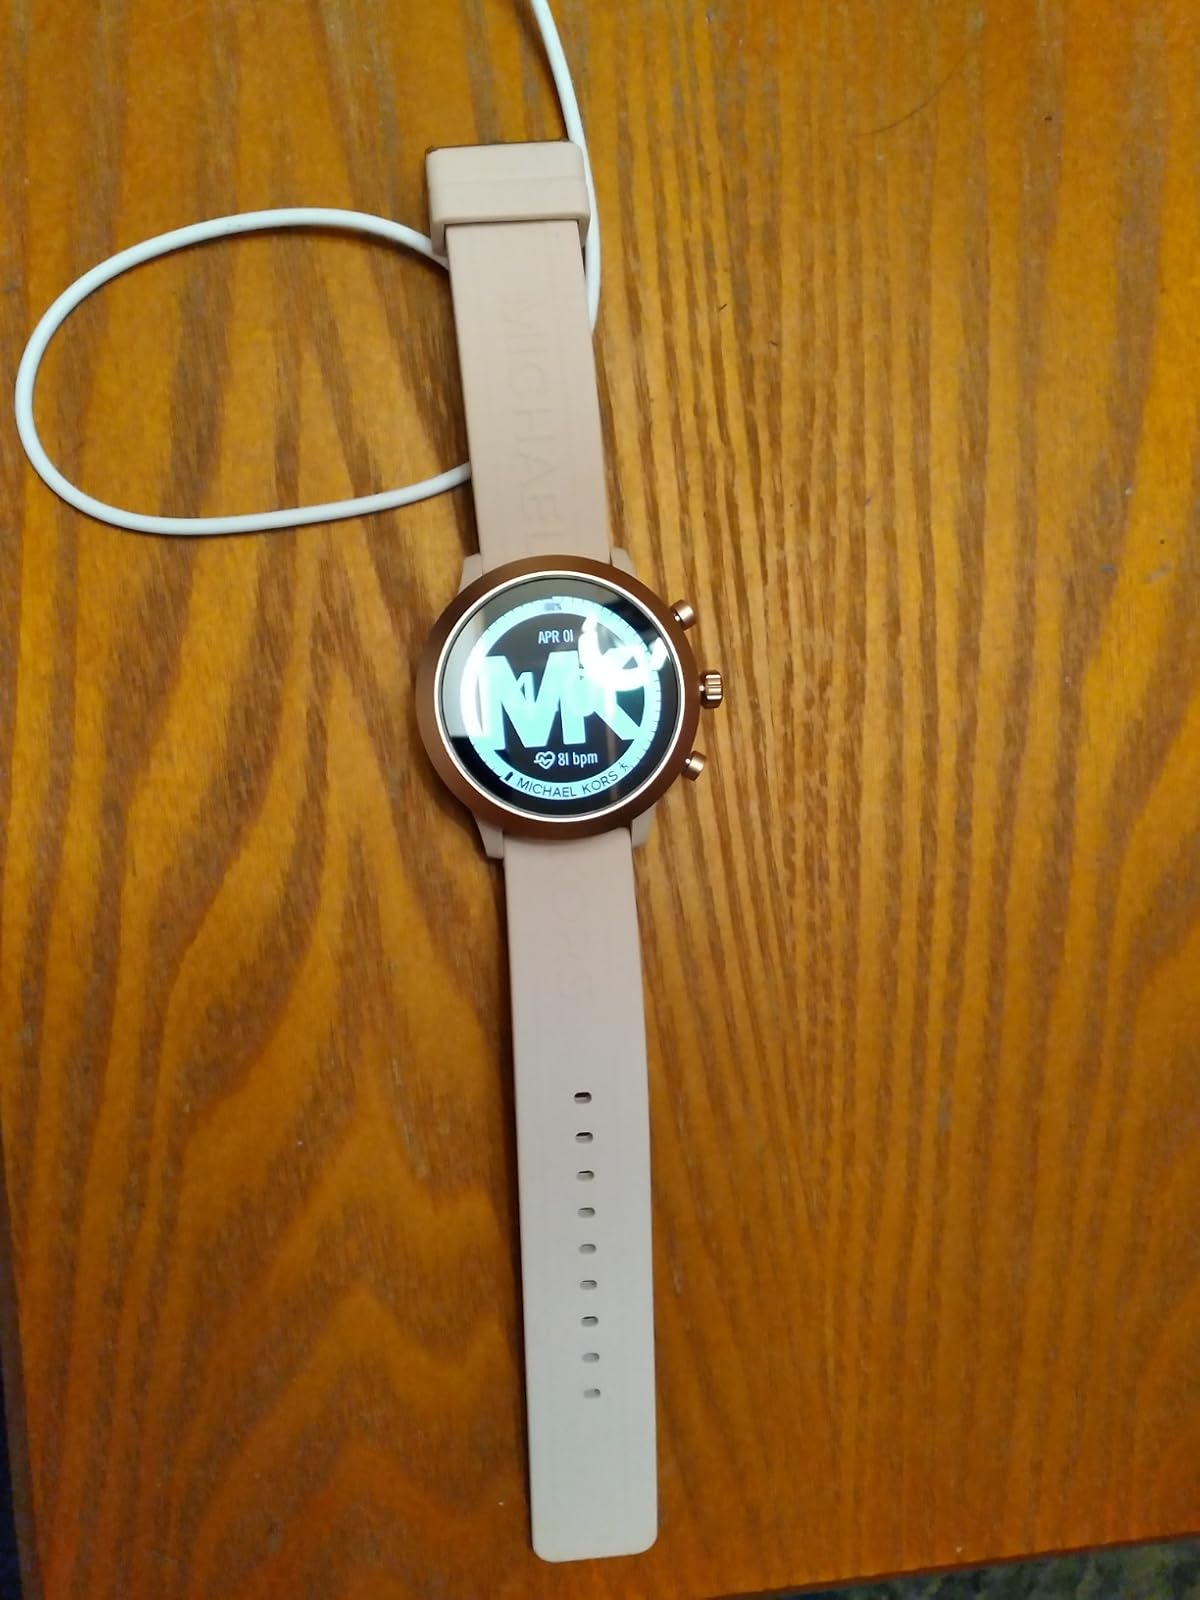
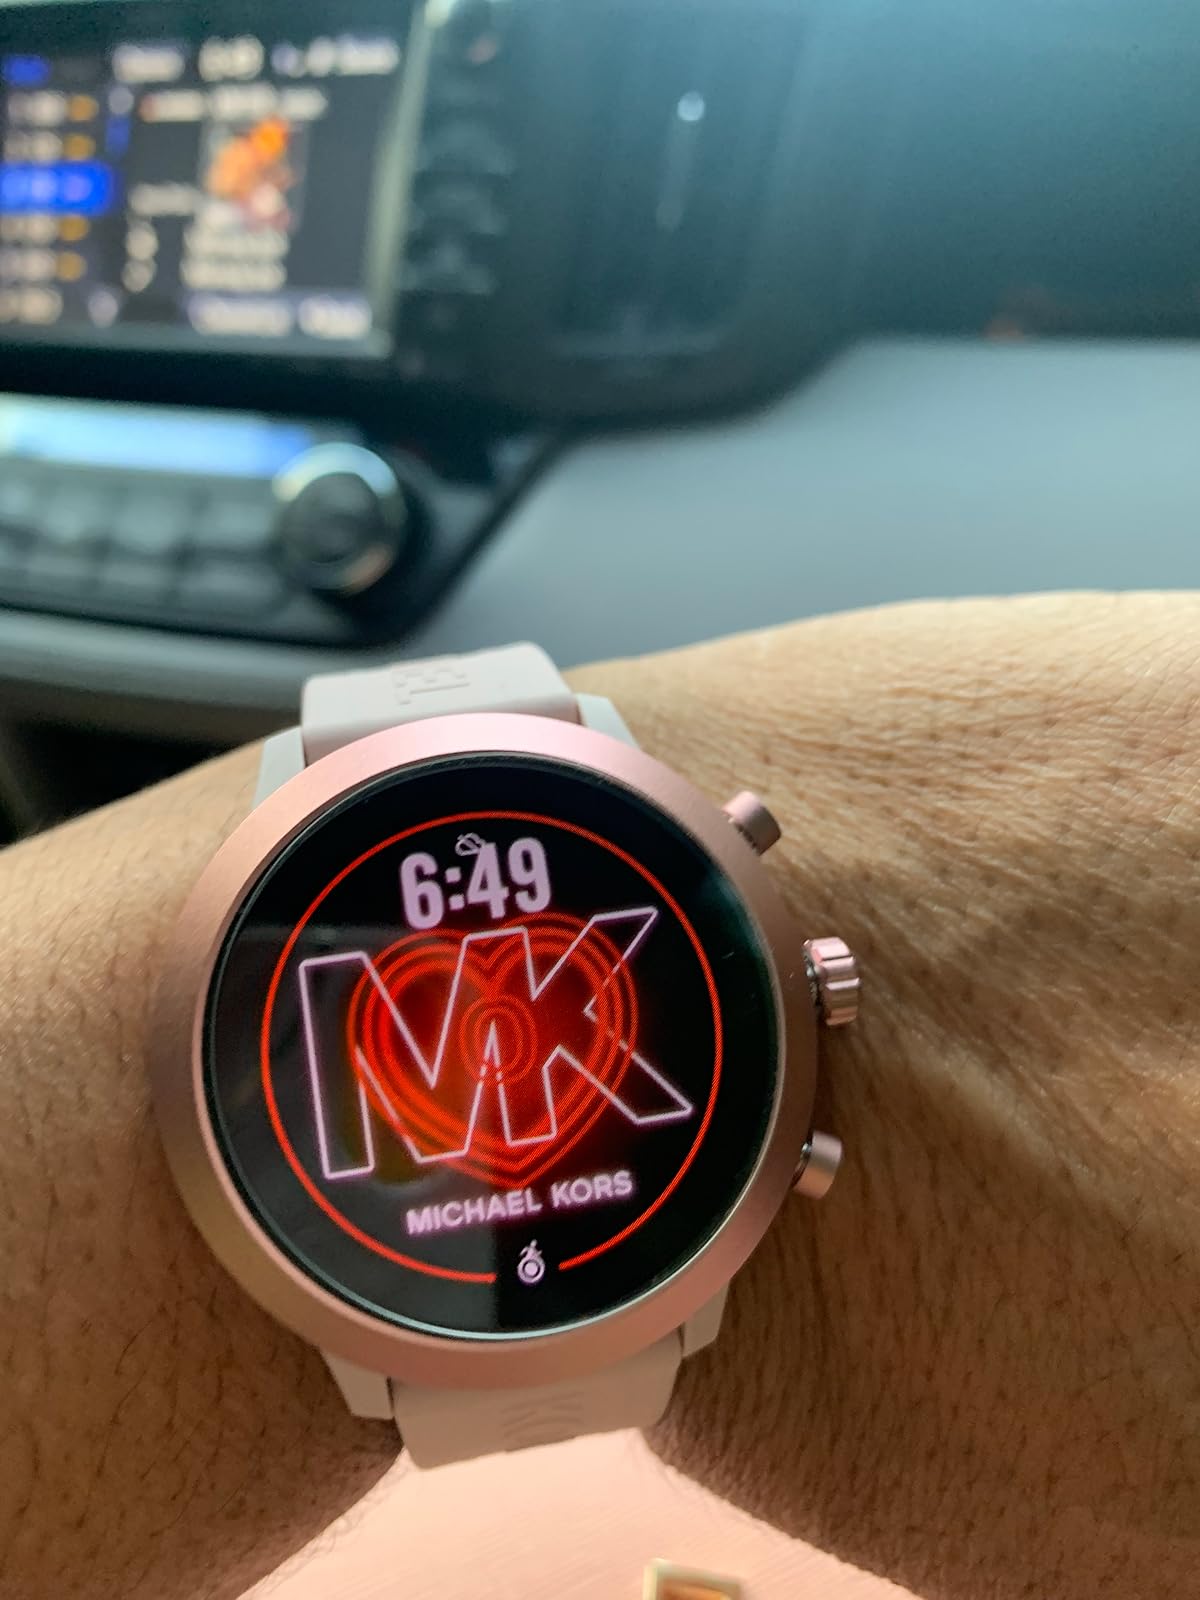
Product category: smartwatch
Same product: yes